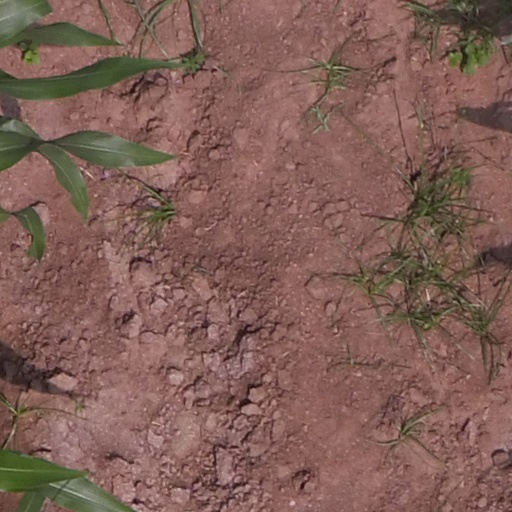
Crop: maize; corn